The Beast Master

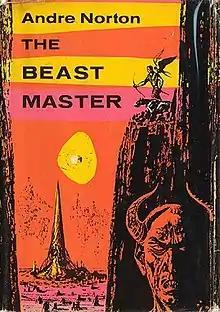
Cover of the first edition

The Beast Master is a science fiction novel by American writer Alice "Andre" Norton, published by Harcourt in 1959. It inaugurated the "Beast Master" series, or "Hosteen Storm" series after the main character. In German-language translation it was published as "Der Letzte der Navajos" (1963) —literally, "The Last of the Navajo".